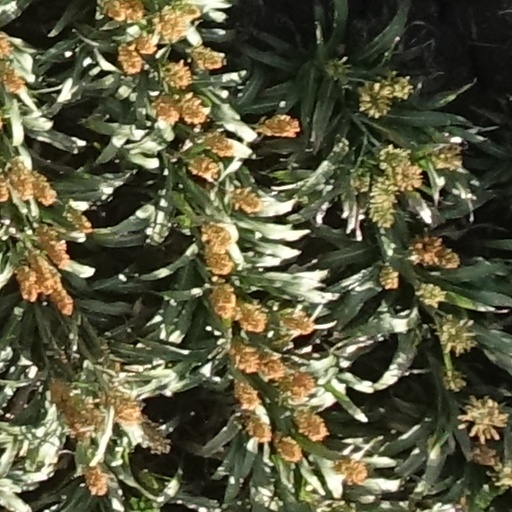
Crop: sorghum